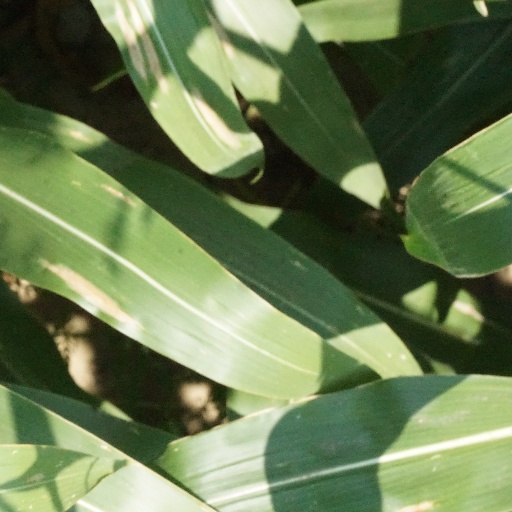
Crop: maize; corn